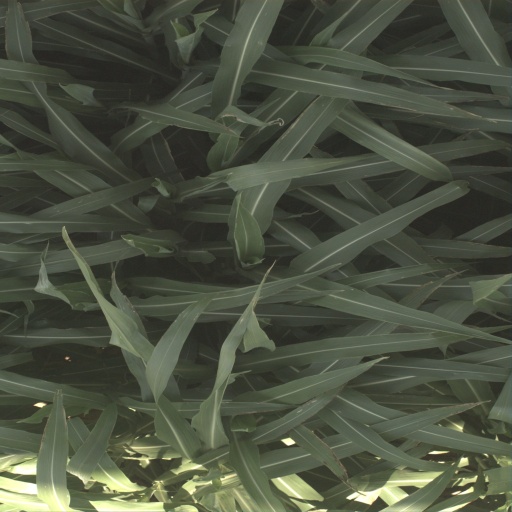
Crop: sorghum